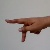
The image shows a hand gesture representing the letter 'P' in Indian Sign Language.